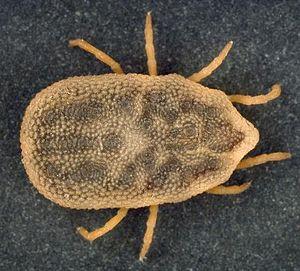
Ornithodoros est un genre de tiques de la famille des Argasidae.